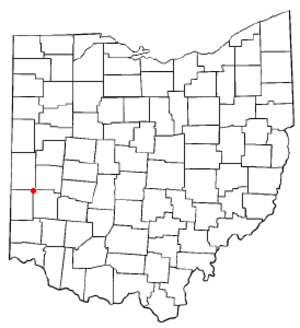
Le village de Verona est situé dans les comtés de Montgomery et Preble, dans l’État de l’Ohio, aux États-Unis. Sa population s’élevait à 494 habitants lors du recensement de 2010, estimée à 478 habitants en 2017.